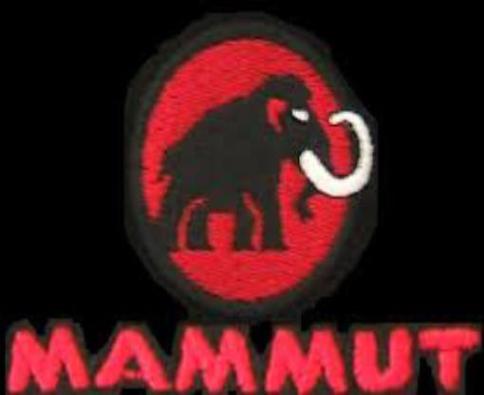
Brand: mammut
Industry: Sports